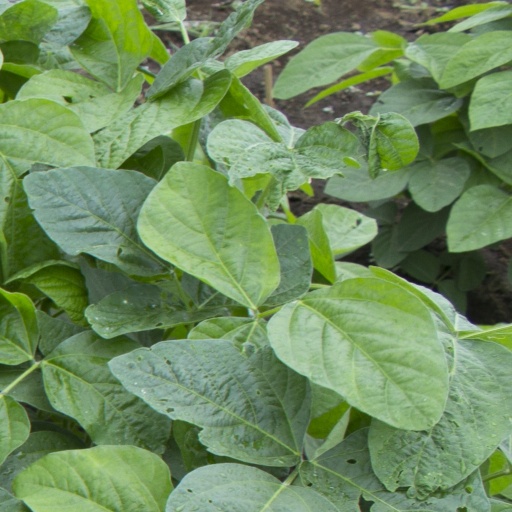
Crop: soybean